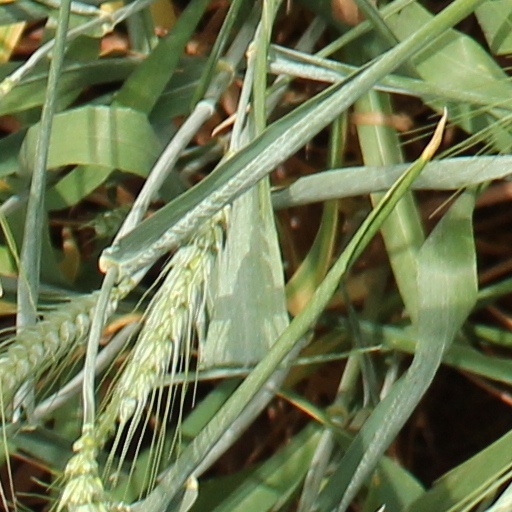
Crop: wheat